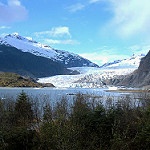
Label: glacier